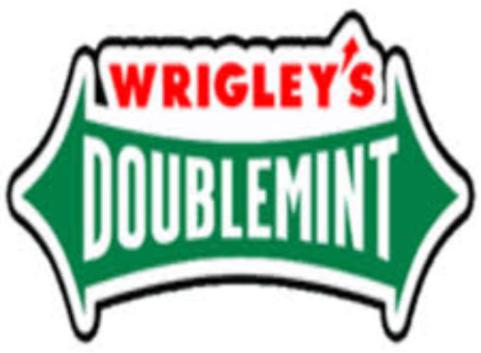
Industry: Food